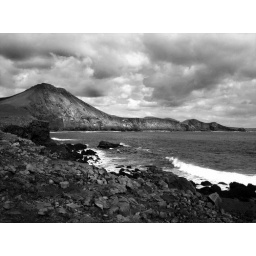
Festarfjall in black and white